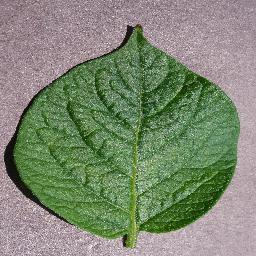
Etiqueta: Sana